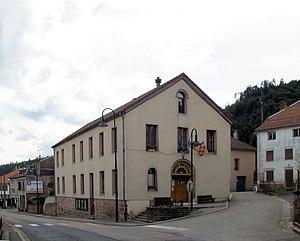
L'hôtel de ville de Celles-sur-Plaine
Celles-sur-Plaine est une commune française située dans le département des Vosges, en région Grand Est.